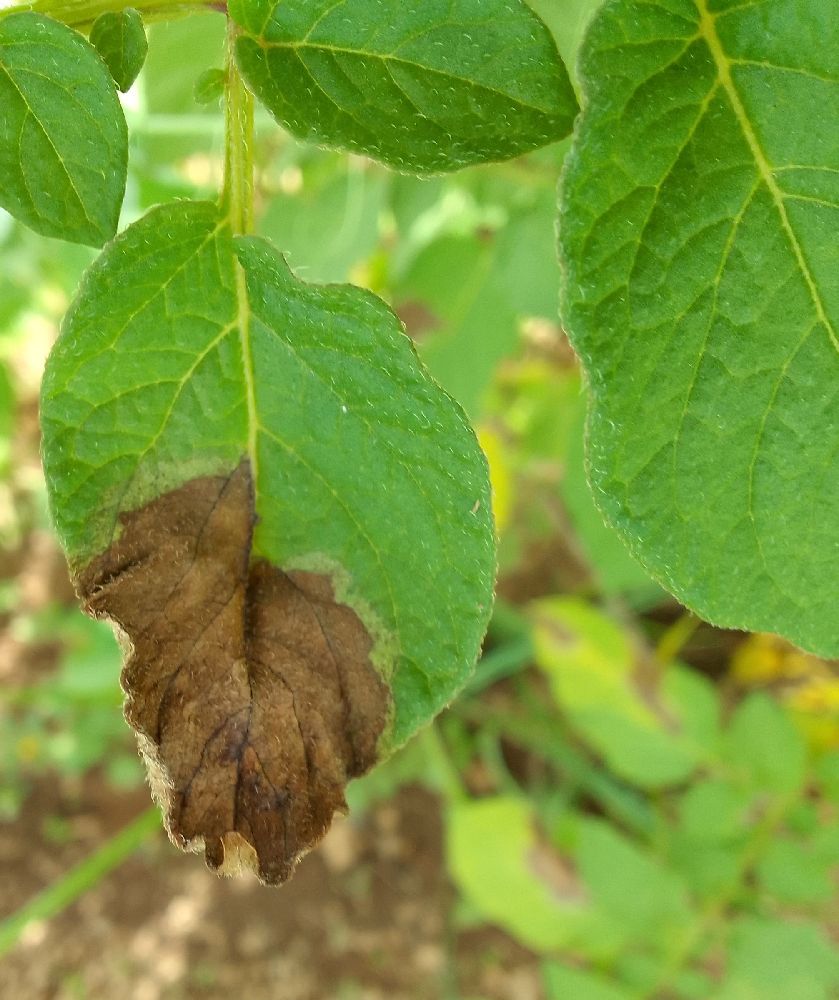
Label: Late blight